Economic history of Canada

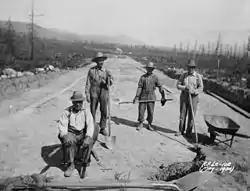
Road construction at Kimberly-Wasa, British Columbia. The federal government established Relief Projects in 1933 during the height of the Great Depression for unemployed married men of British descent

The national government strongly supported railway construction for political goals. First, it wanted to knit the far-flung provinces together. Second, it wanted to maximize trade within Canada and minimize trade with the United States to avoid becoming an economic satellite. The Grand Trunk Railway of Canada linked Toronto and Montreal in 1853. Lines to Portland in Maine (which was ice-free), Michigan and Chicago, were subsequently opened. By 1870 it was the longest railway in the world.